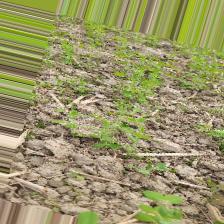
Label: Normal